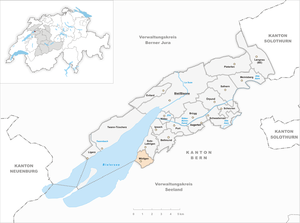
Mörigen, est une commune suisse du canton de Berne, située dans l'arrondissement administratif de Bienne.